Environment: real
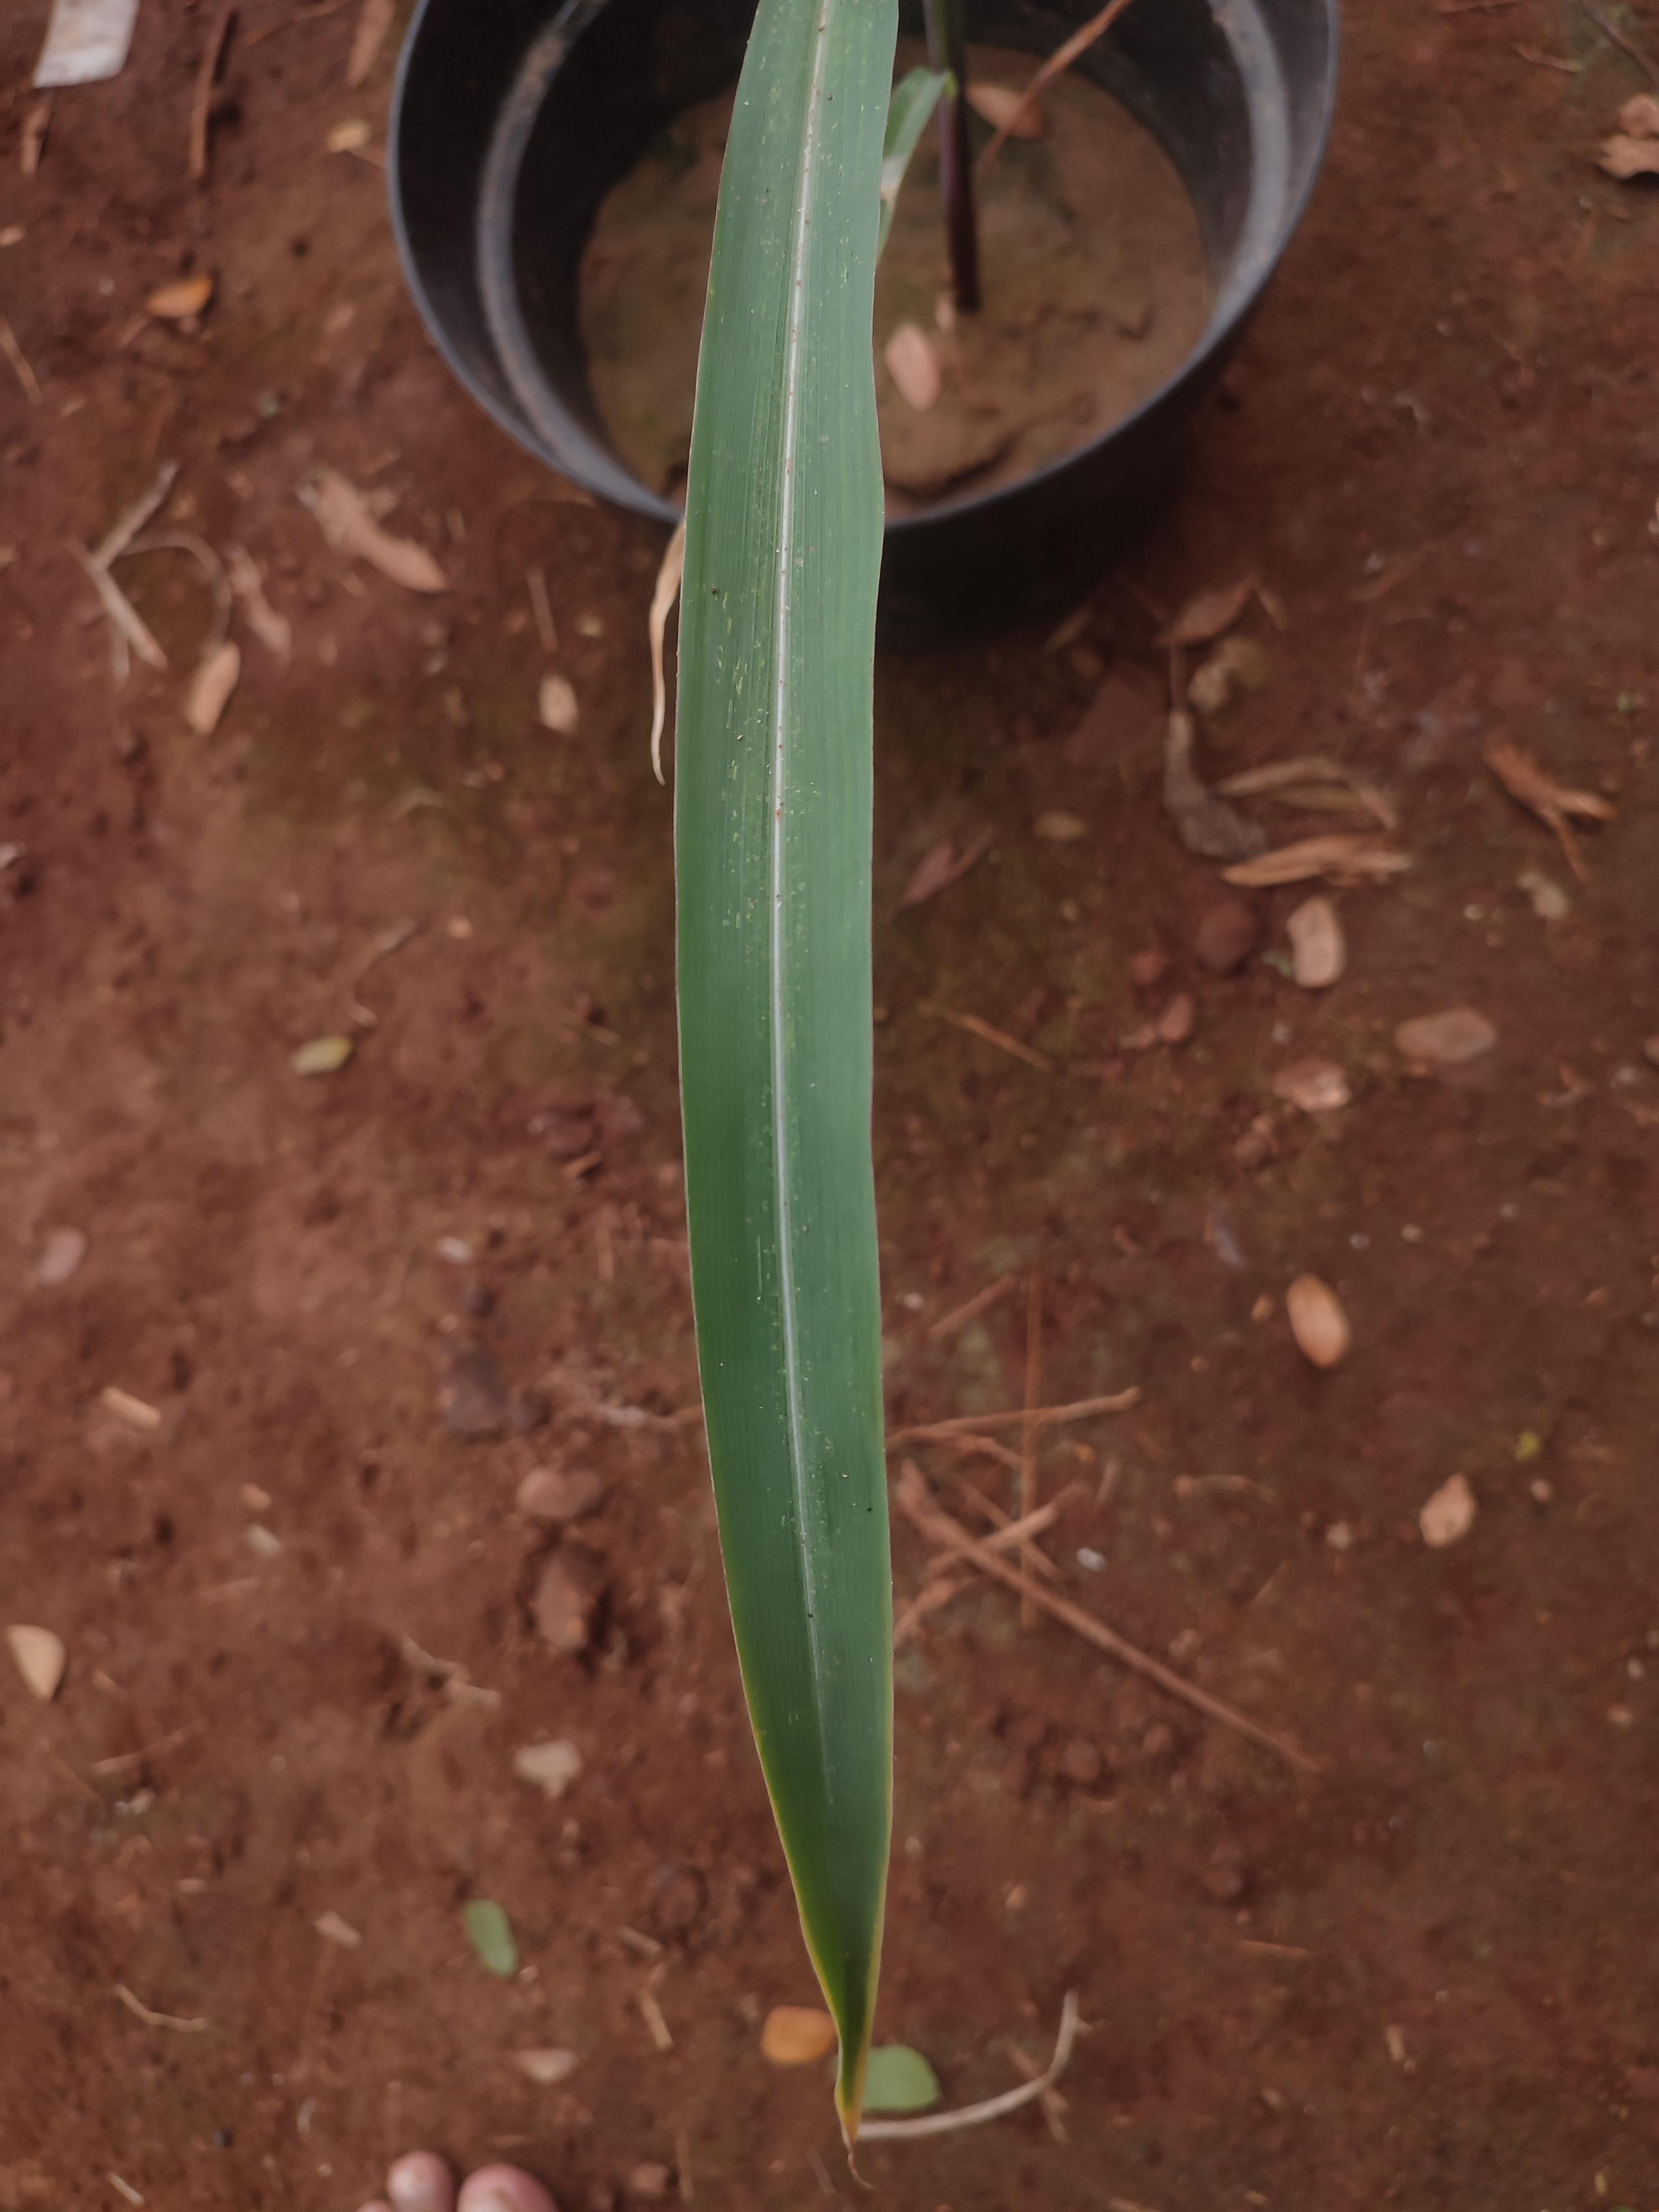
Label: potassium_deficiency